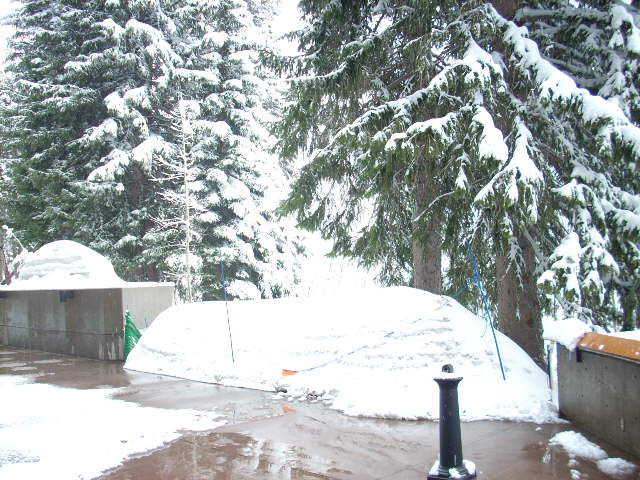
Label: not_food